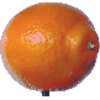
Label: Tangelo 1